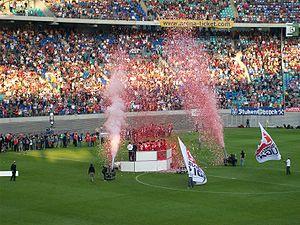
La Coupe de la Ligue d'Allemagne de football 2007 est la onzième et dernière édition de la Coupe de la Ligue d'Allemagne.